Jamar Newsome

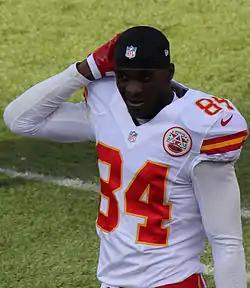
Newsome in the 2012 NFL season.

Jamar Newsome (born November 5, 1987) is a former American football wide receiver. He was signed by the Jacksonville Jaguars as an undrafted free agent in 2011. He played college football at the University of Central Florida. He has also played for the Pittsburgh Steelers, Kansas City Chiefs, and Dallas Cowboys.